Describe the emotion expressed in this image:  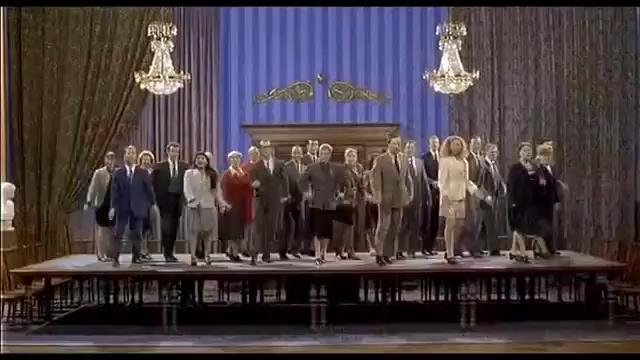
This person displays Pain, valence and arousal with low intensity.